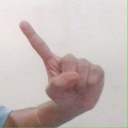
अक्षर: ए